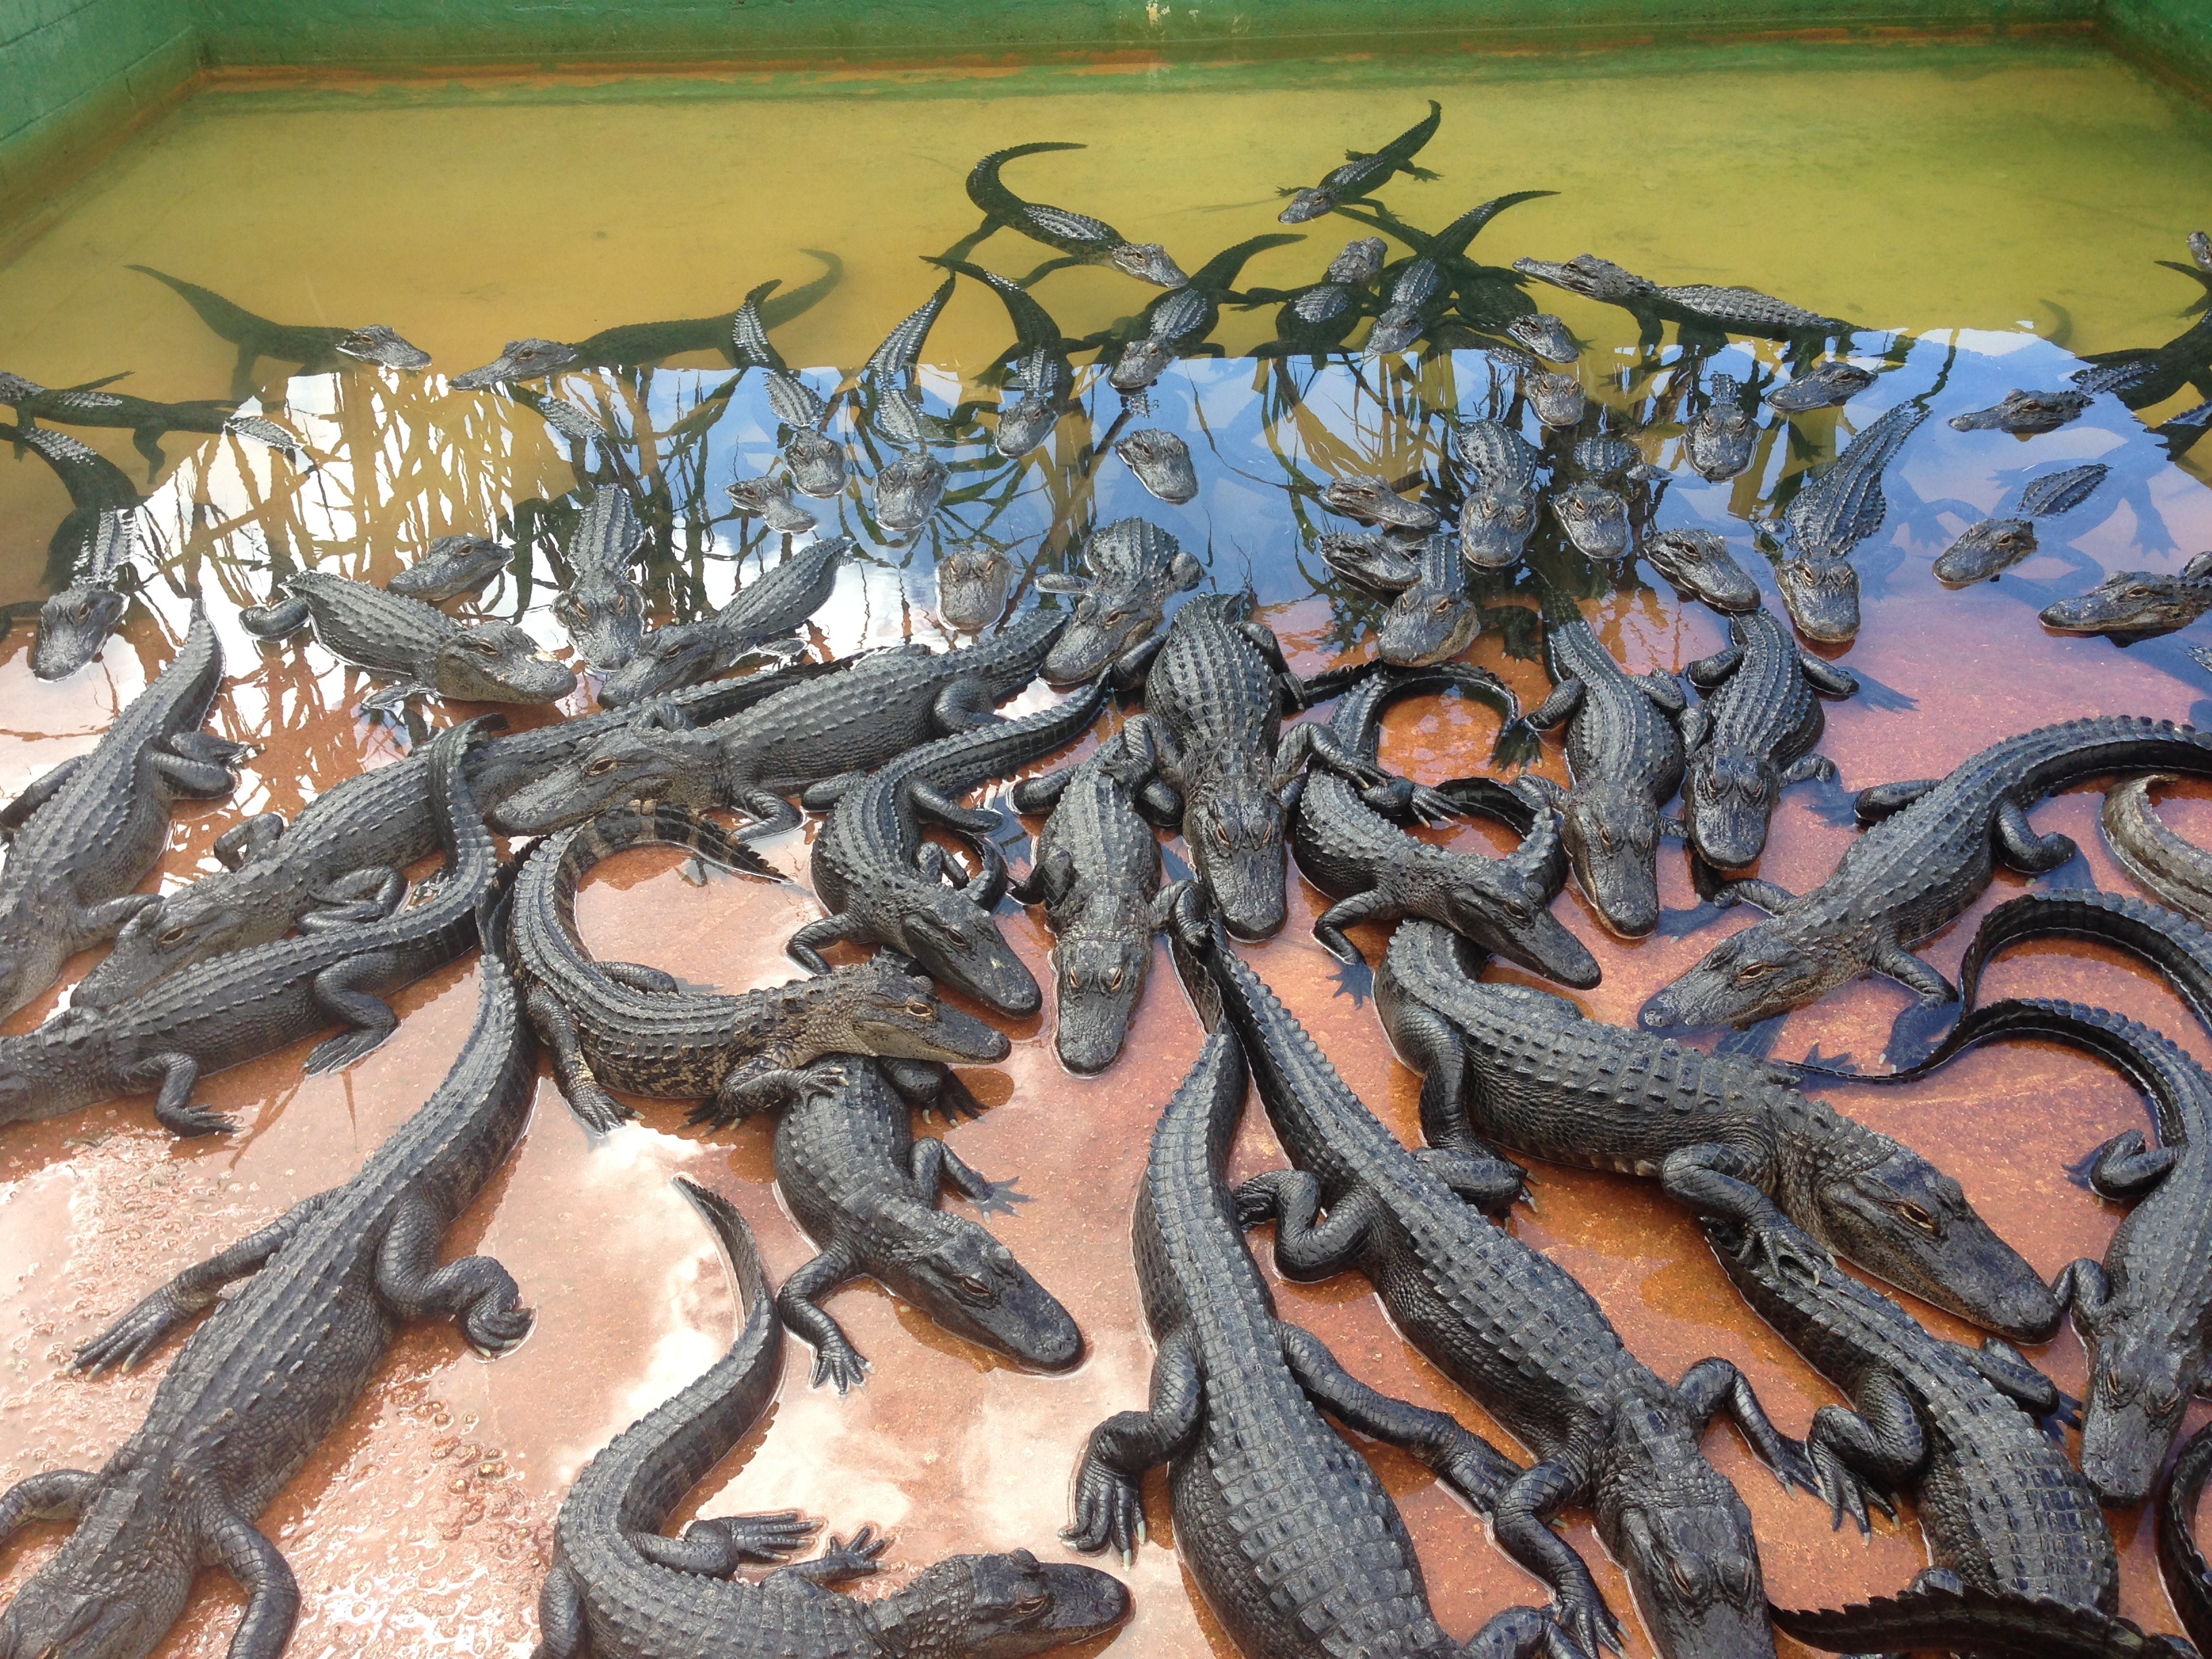
reptile, aquarium, terrarium, crocodiles, alligators, puppies, serpent, crocodile farm, dinosaur cubs, aquaterr rio